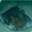
Label: ray